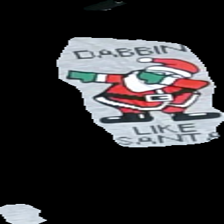
View: front
Type: T-shirt
Category: Children
Brand: Not in the list
Brand text on label: Red & blue
Colors: Grey, White, Red, Multicolor
Material: 100% Cotton
Pattern: Other
Cut: Regular
Size: 80
Season: All
Price range: 50-100
Recommended usage: Reuse
Description: grey t-shirt with print